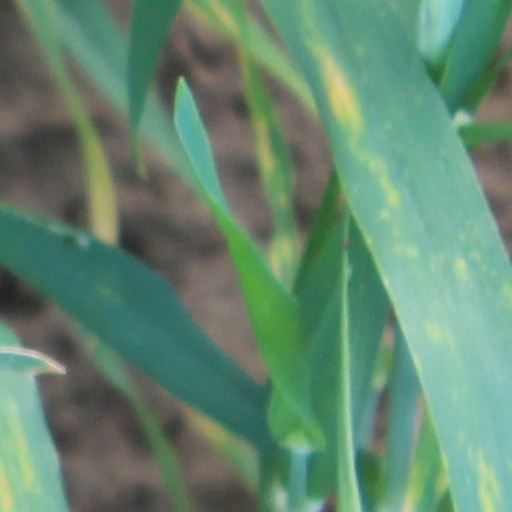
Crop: wheat